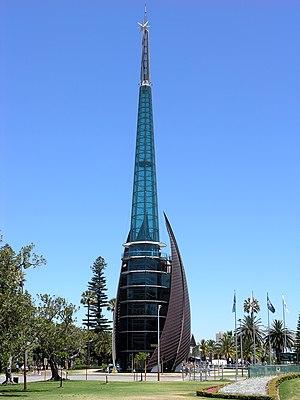
L’architecture australienne, au moins au début de l'histoire du pays, fut influencée par les architectures anglaise et américaine. Au mieux, les architectes australiens cherchaient à être les premiers à importer les nouveaux styles et essayaient de leur donner des caractères locaux. L'architecture australienne contemporaine post-seconde Guerre mondiale reflète le multiculturalisme de la société australienne et lui donne une identité émergente multifactorielle.